Sanada Masayuki

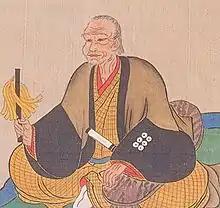
Sanada Masayuki

was a Japanese Sengoku period lord and "daimyō". He was the head of Sanada clan, a regional house of Shinano Province, which became a vassal of the Takeda clan of Kai Province.